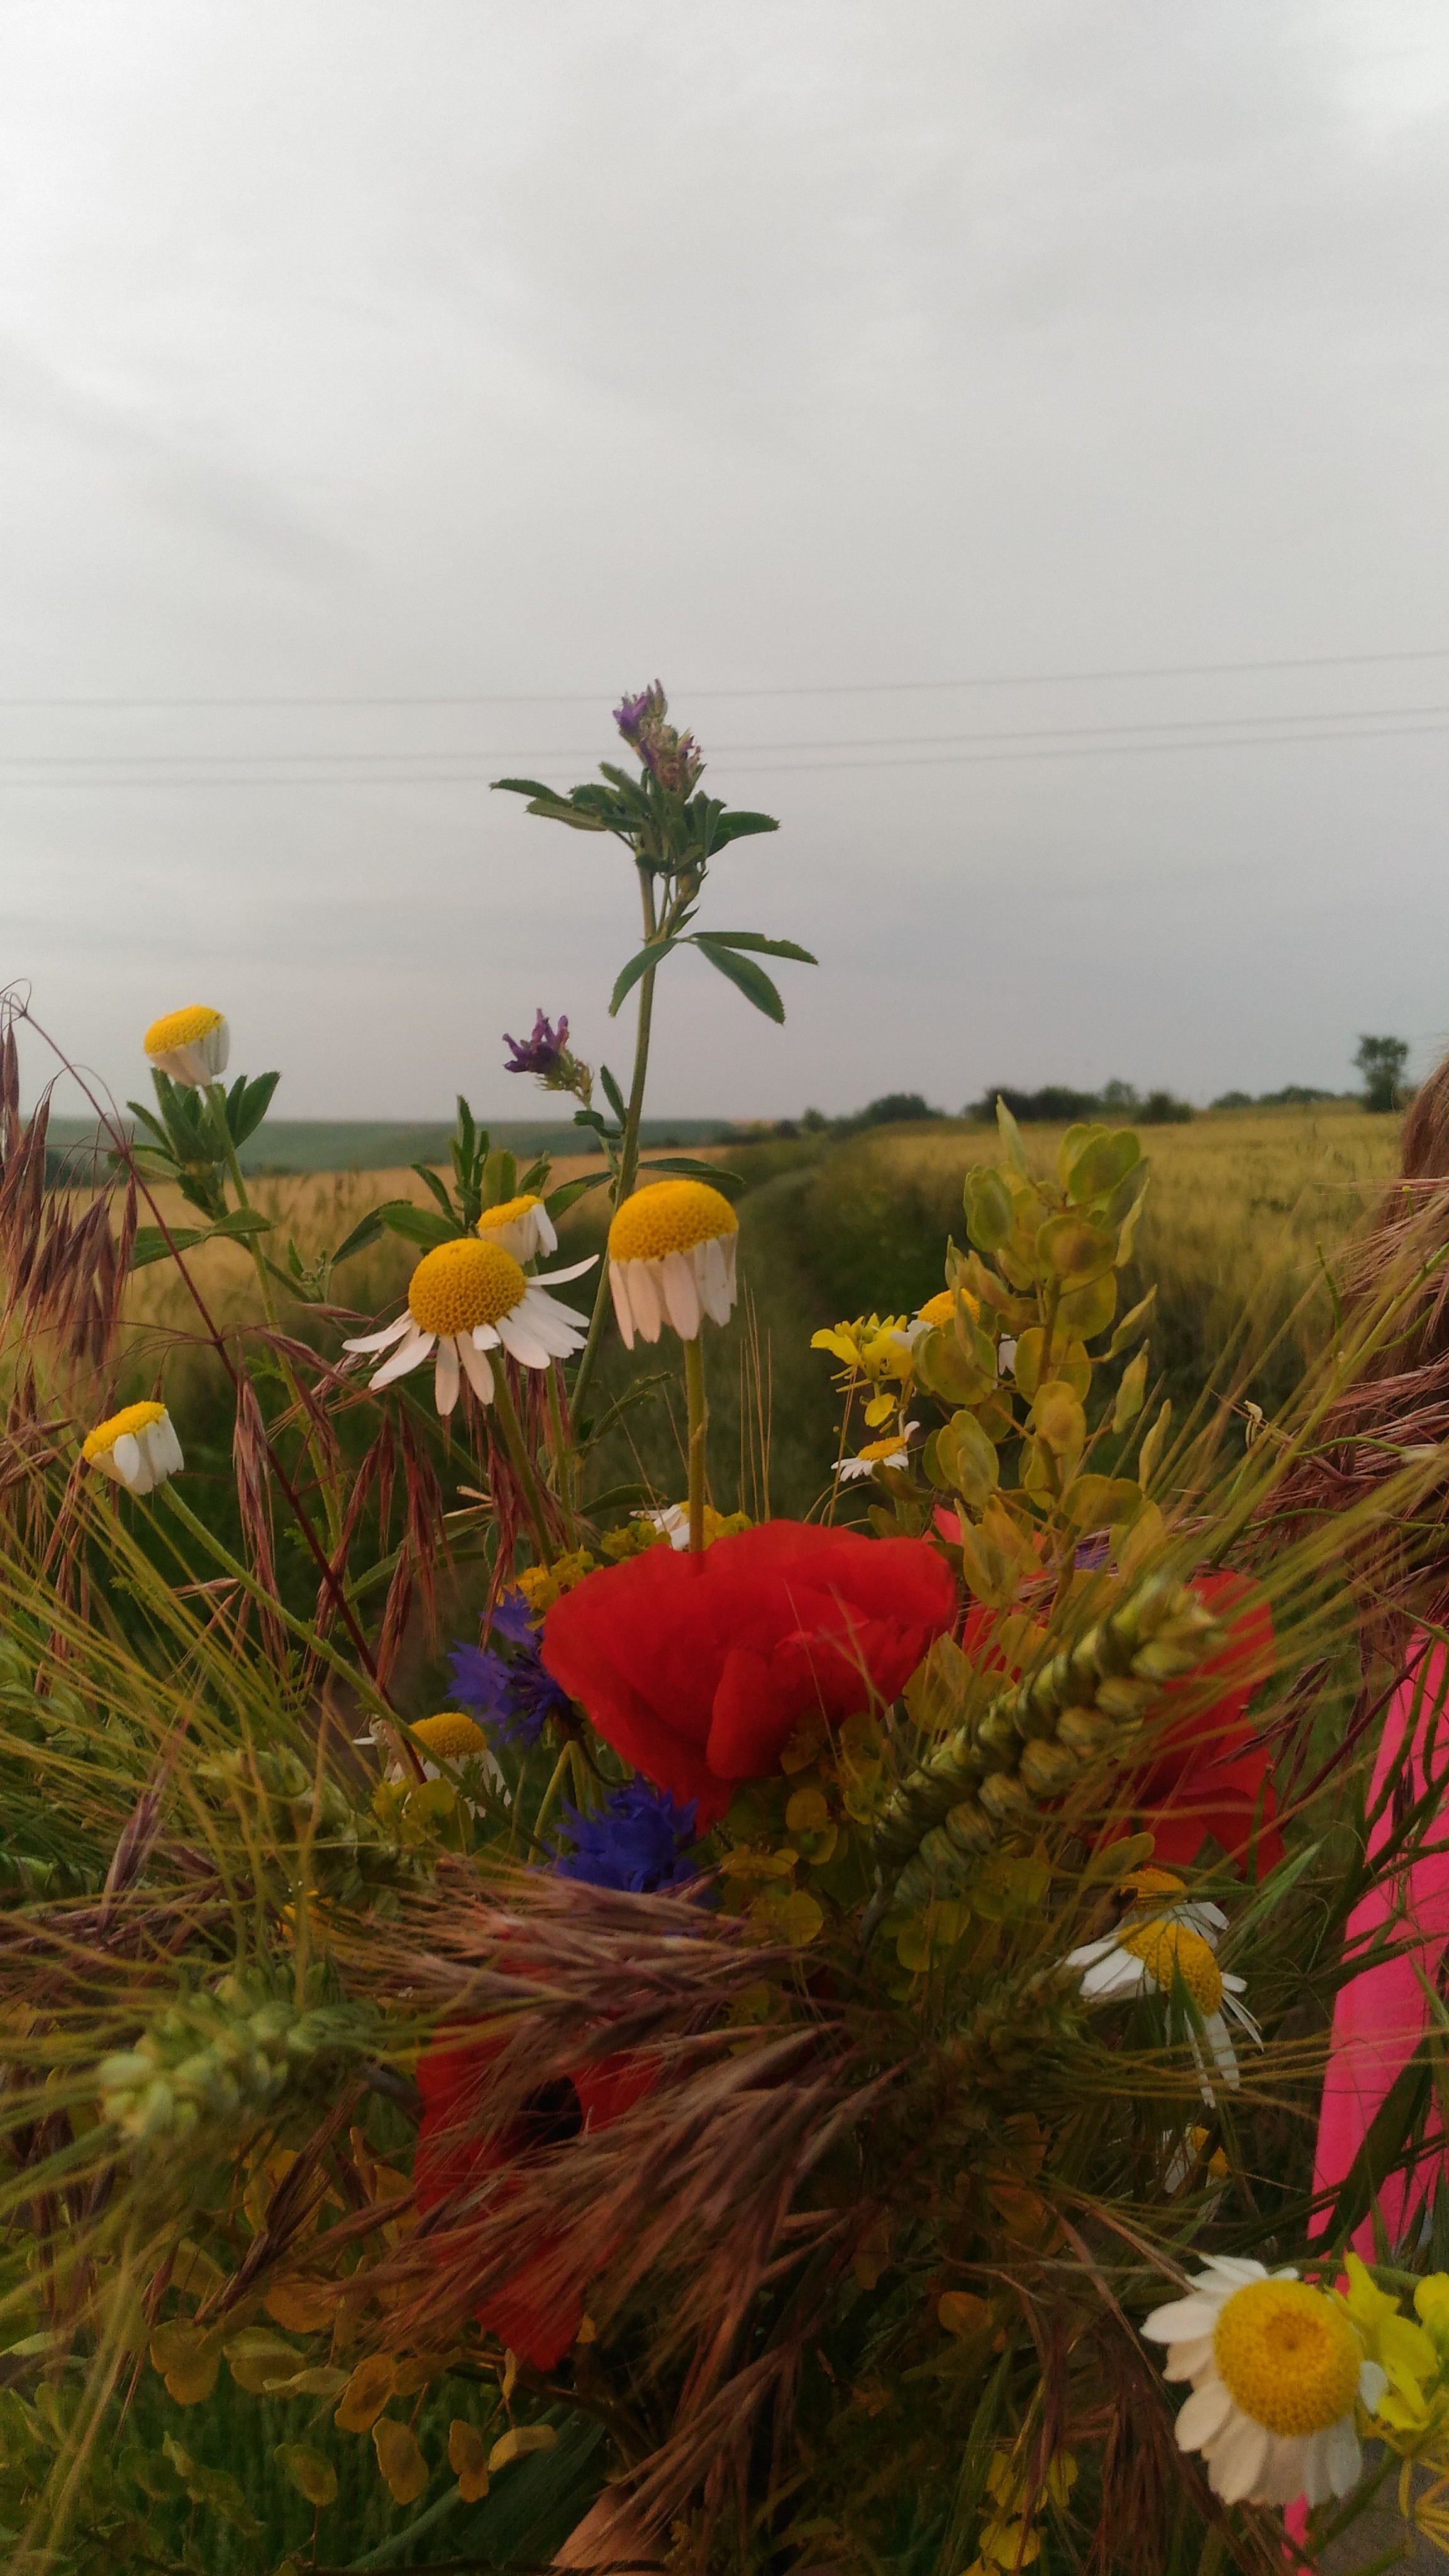
flower, plant, yellow, wildflower, flora, sky, landscape, spring, grass, field, meadow